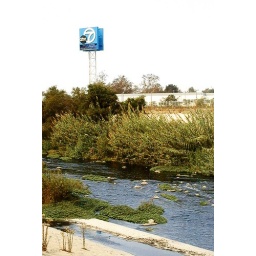
This tv station sign always looked so weird to me perched over the wild river foliage.